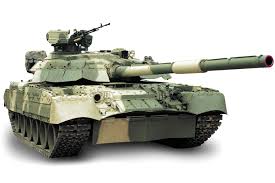
Label: T-80